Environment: real
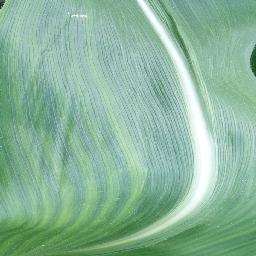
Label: healthy